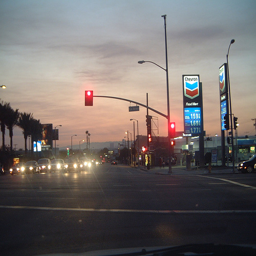
an intersection with a red traffic light and a sign for a gas station to the side
A traffic light suspended over a crowded street.
a street full of cars sitting at a stop light with a store near by
A red traffic light halts cars on a city street with palm trees and a gas station.
A busy intersection with a view of a red light and a Chevron gas station.